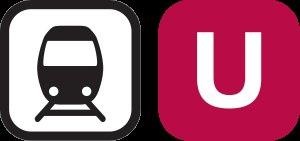
La ligne U du Transilien, également dénommée La Défense – La Verrière ou plus souvent simplement ligne U, est une liaison tangentielle de train de banlieue qui dessert l'ouest francilien au départ de La Défense. Elle relie le quartier d'affaires de La Défense à la gare de La Verrière, dans le sud-ouest francilien. C'est la seule ligne de trains de banlieue du réseau Transilien qui n'a pas son origine dans une grande gare parisienne.